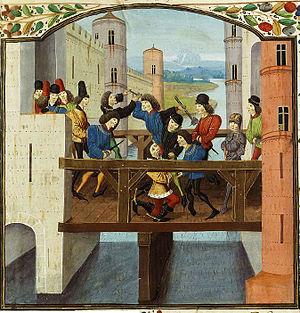
Assassinat de Jean sans Peur au Pont de Montereau. Abrégé de la Chronique d'Enguerrand de Monstrelet. Maître de la Chronique d’Angleterre, enlumineur. Bruges, vers 1470-1480. Provenance
Jean Iᵉʳ de Bourgogne, dit « Jean sans Peur », né le 28 mai 1371 à Dijon et mort assassiné le 10 septembre 1419 à Montereau-Fault-Yonne, est un prince de la maison capétienne de Valois.
Guillaume II, vicomte de Narbonne et juge d’Arborée, est un capitaine français du parti armagnac et un conseiller du dauphin, le futur Charles VII, au cours de la guerre des Armagnacs et des Bourguignons.
Isabeau de Bavière, aussi connue sous le nom d'Isabelle de Bavière ou d'Isabeau de Wittelsbach-Ingolstadt, née vers 1370 à Munich, dans le duché de Bavière-Landshut, et morte le 24 septembre 1435 à Paris, dans le royaume de France, est reine de France du 17 juillet 1385 au 21 octobre 1422 en tant qu'épouse de Charles VI. Issue de la puissante maison de Wittelsbach-Ingolstadt, elle est la fille aînée du duc Étienne III de Bavière et de son épouse Taddea Visconti, originaire d'une éminente famille noble qui règne sur la ville italienne de Milan. À environ quinze ans, Isabeau de Bavière est envoyée en France pour y épouser le roi Charles VI, avec lequel elle convole quelques jours après leur première rencontre.
Charles VII, dit « le Victorieux » ou « le Bien Servi », né à l'hôtel Saint-Pol à Paris le 22 février 1403 et mort au château de Mehun-sur-Yèvre, résidence royale située à Mehun-sur-Yèvre, entre Bourges et Vierzon, le 22 juillet 1461, est roi de France de 1422 à 1461. Il est le cinquième roi de la branche dite de Valois de la dynastie capétienne.
Tanneguy III du Chastel, ou Tanguy III du Chatel, est le descendant d'une famille noble bretonne, la famille du Chastel, depuis son aïeul Bernard du Chastel qui participa à la Croisade en Palestine au côté du roi de France Louis IX.
L'assassinat de Jean Iᵉʳ de Bourgogne, dit « Jean sans Peur », survient le 10 septembre 1419 lors d'une entrevue avec le dauphin, le futur Charles VII, sur le pont de Montereau. Cet acte fait suite à l'assassinat de son cousin, le duc Louis Iᵉʳ d'Orléans, frère du roi Charles VI, dont Jean sans Peur s'était rendu coupable douze ans plus tôt. Si les chroniqueurs bourguignons désignent les auteurs de l'attentat, ni le lit de Justice du 23 décembre 1419, ni le traité d'Arras du 21 septembre 1435, ne désignent nommément, comme auteurs du crime, les conseillers du roi Charles VII ayant participé à la rencontre.
Le Maître de la Chronique d'Angleterre désigne par convention un enlumineur actif entre 1470 et 1480 à Bruges. Il doit son nom à différents manuscrits de la Chronique d'Angleterre de Jean de Wavrin qu'il a enluminé. Il est spécialisé dans la peinture de manuscrits historiques.
Montereau-Fault-Yonne, prononcé [mɔ̃tʁofotjɔn], est une commune française située dans le département de Seine-et-Marne en grande couronne de Paris en région Île-de-France.